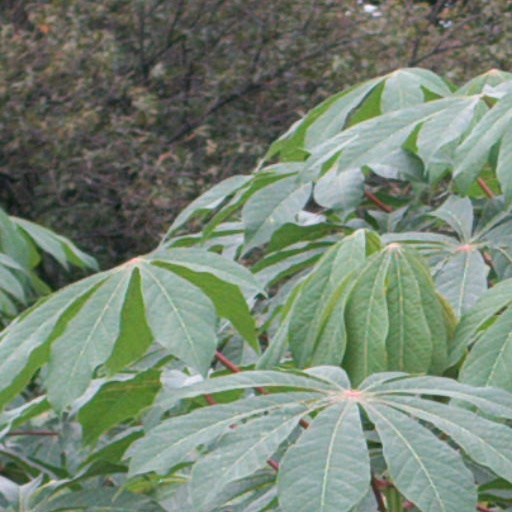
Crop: cassava